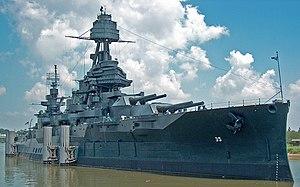
Le dreadnought est le type prédominant de cuirassé du XXᵉ siècle. Il tire son nom du navire de guerre britannique HMS Dreadnought, lancé en 1906, qui présentait deux caractéristiques nouvelles pour l'époque : son artillerie principale n'était que d'un seul calibre et il était propulsé par un système révolutionnaire de turbine à vapeur. Son impact fut si grand que les cuirassés construits après lui reprirent ces caractéristiques et furent appelés des dreadnoughts. Ceux construits avant furent appelés pré-dreadnoughts.